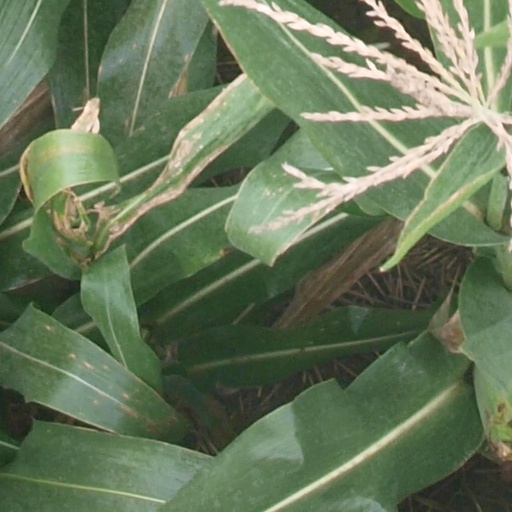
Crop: maize; corn